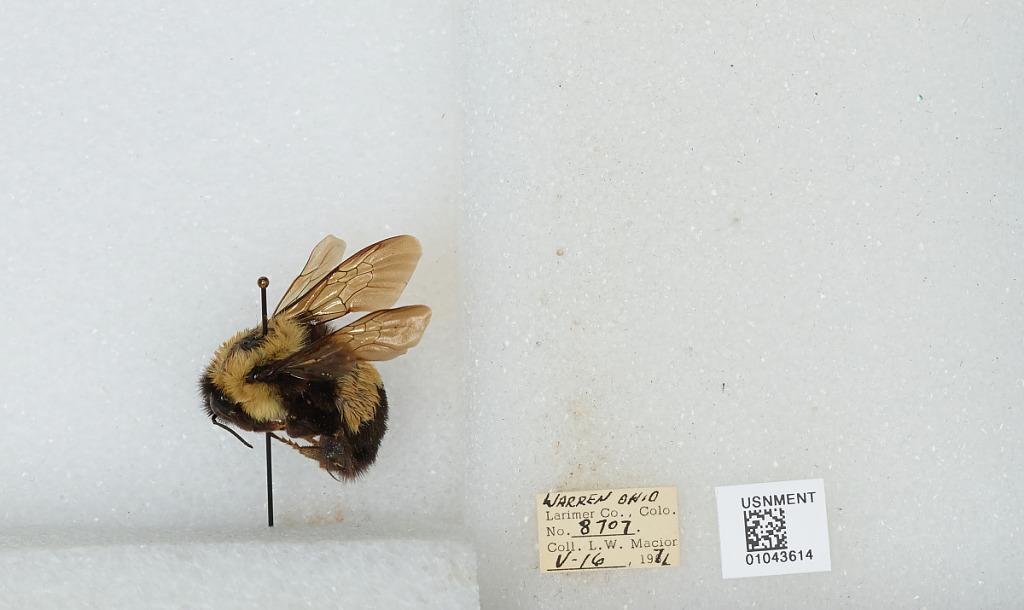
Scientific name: Bombus (Bombus) affinis Cresson
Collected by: L. Macior
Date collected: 1971-5-16
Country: United States
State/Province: Ohio
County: Warren
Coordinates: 39.4242, -84.1856